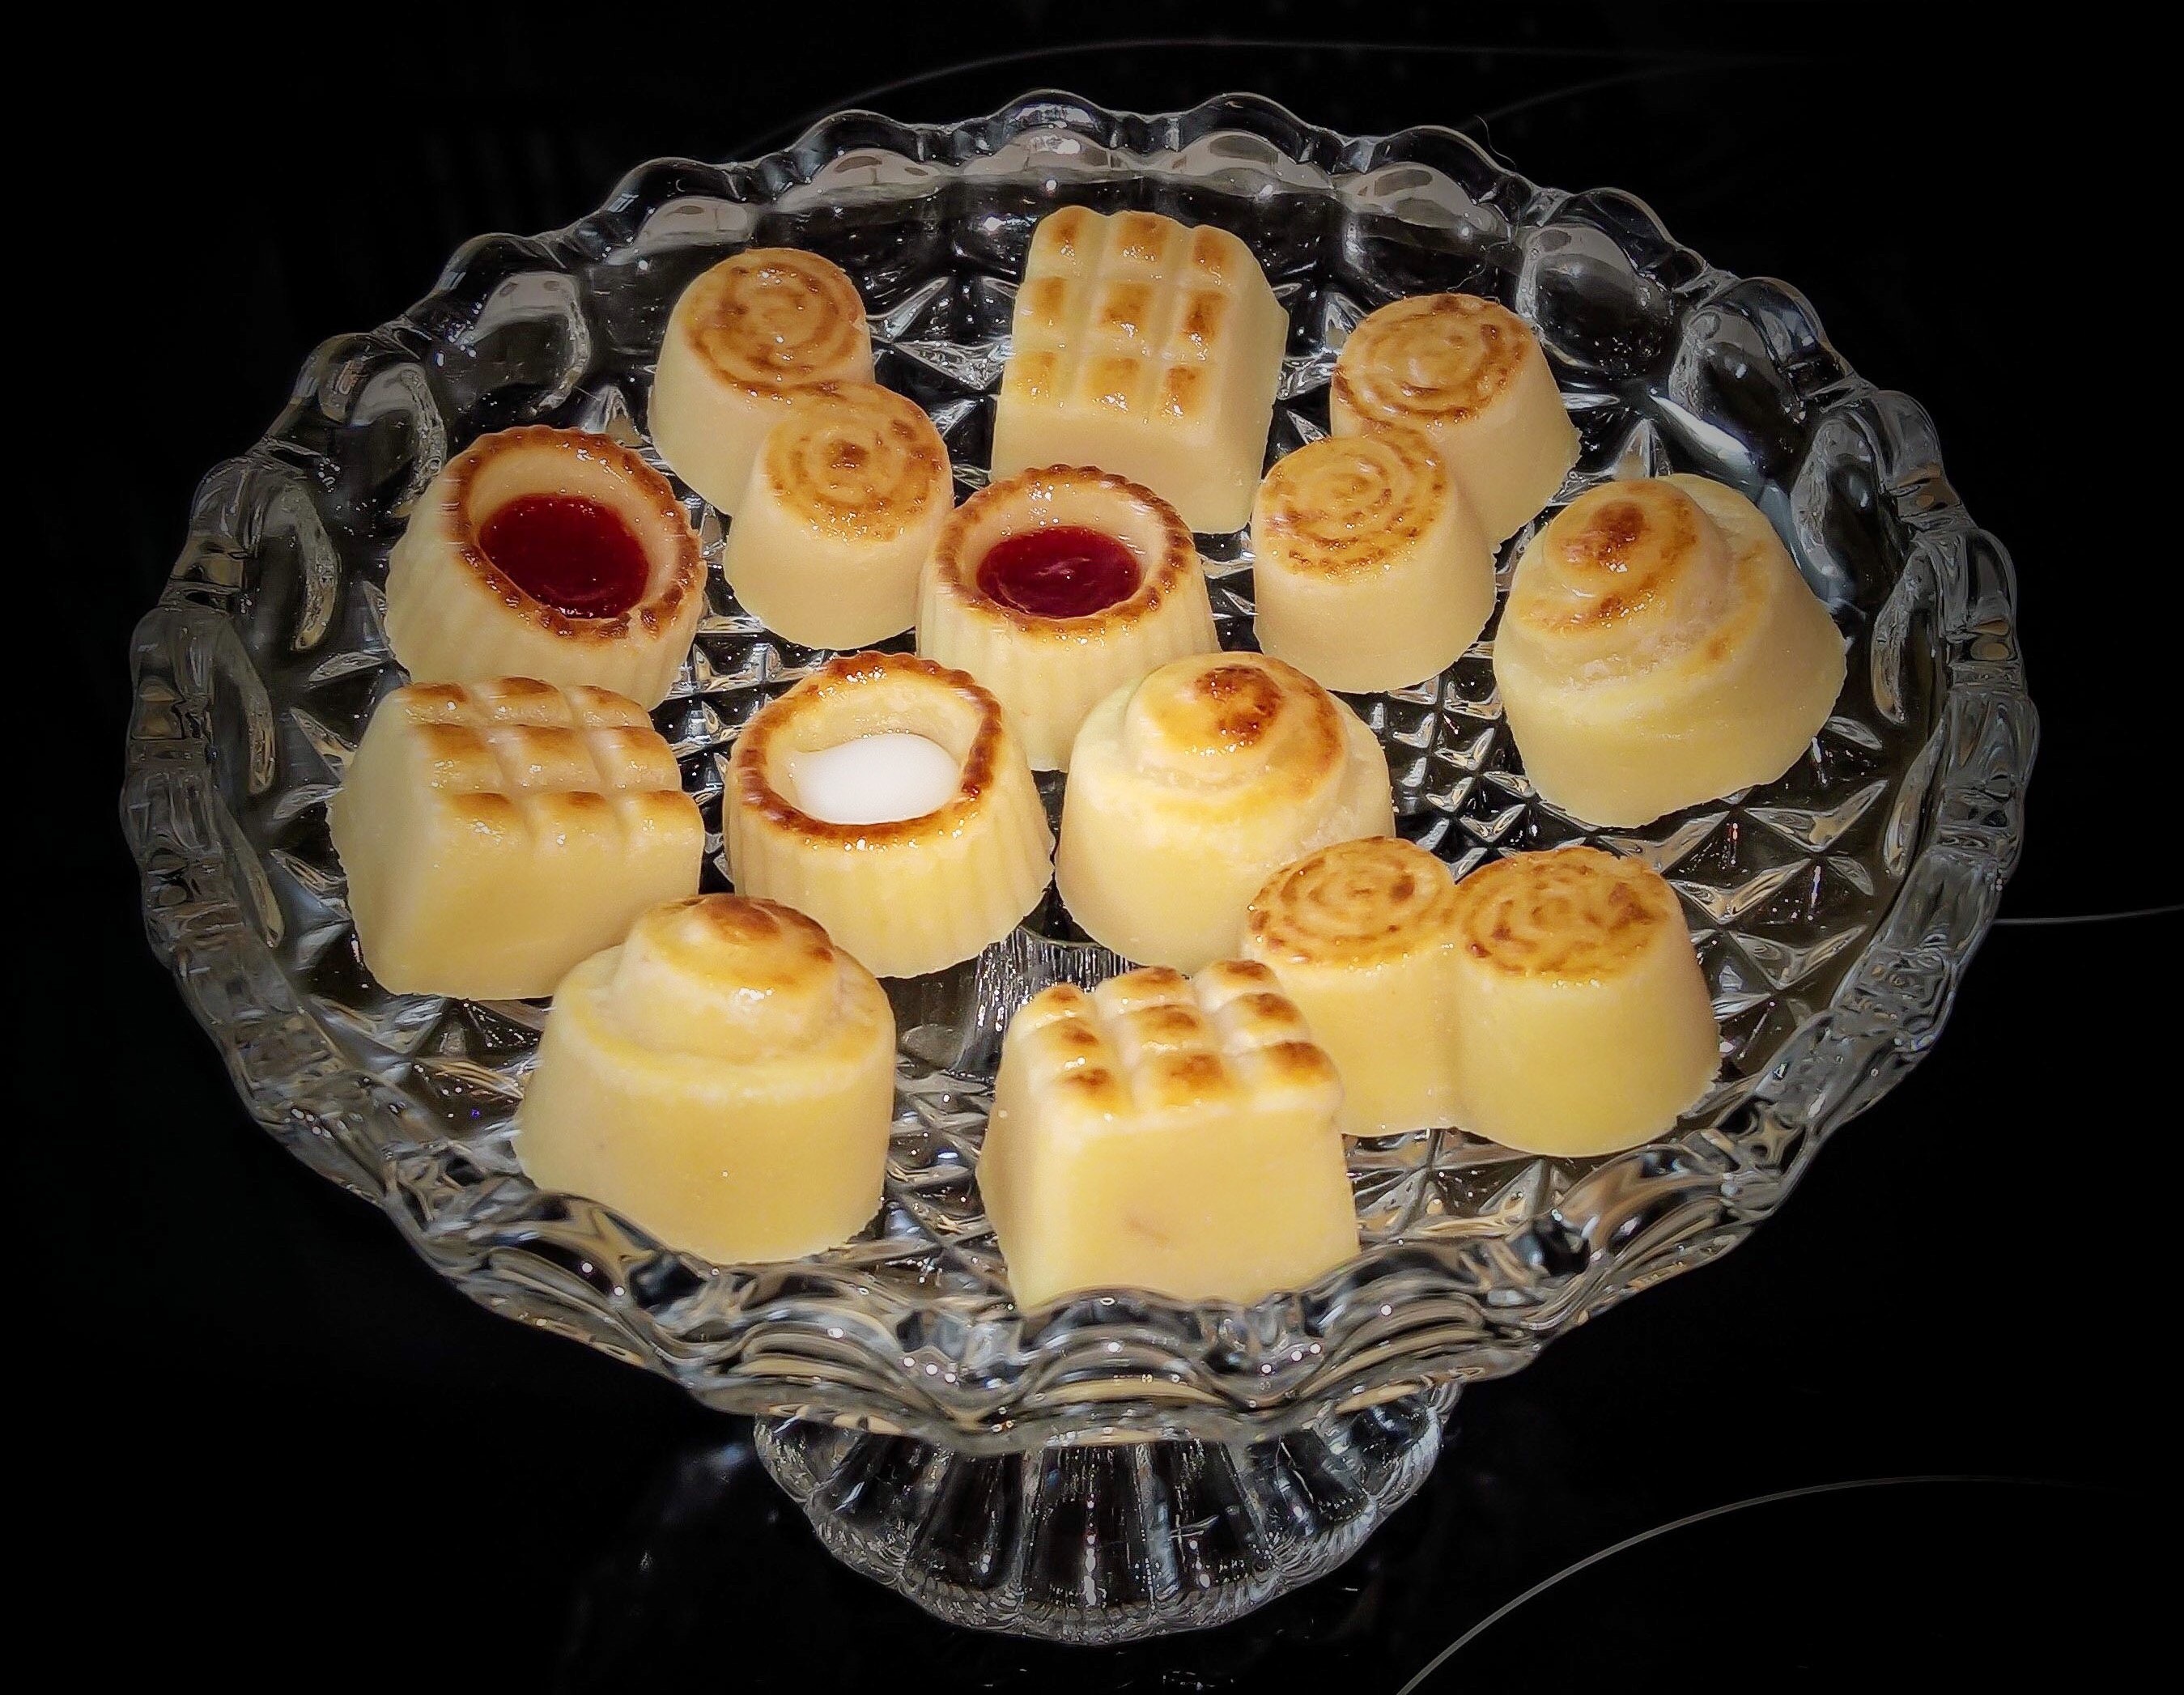
sweet, food, produce, christmas, dessert, lighting, cuisine, delicious, cake, almond, brand, icing sugar, icing, sweetness, rose water, petit four, irresistible, l becker marzipan, k nigsberger type, served with, tea confectionary